John Hobart, 2nd Earl of Buckinghamshire

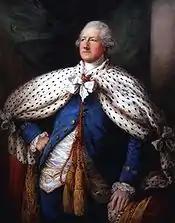
Portrait by Thomas Gainsborough, 1786

John Hobart, 2nd Earl of Buckinghamshire (17 August 17233 August 1793) was a British politician, courtier and diplomat.